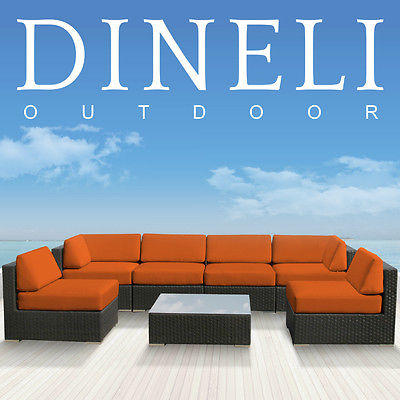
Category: sofa